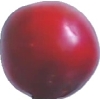
Label: cherry_wax_red